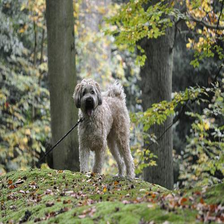
Species: dog
Breed: wheaten terrier